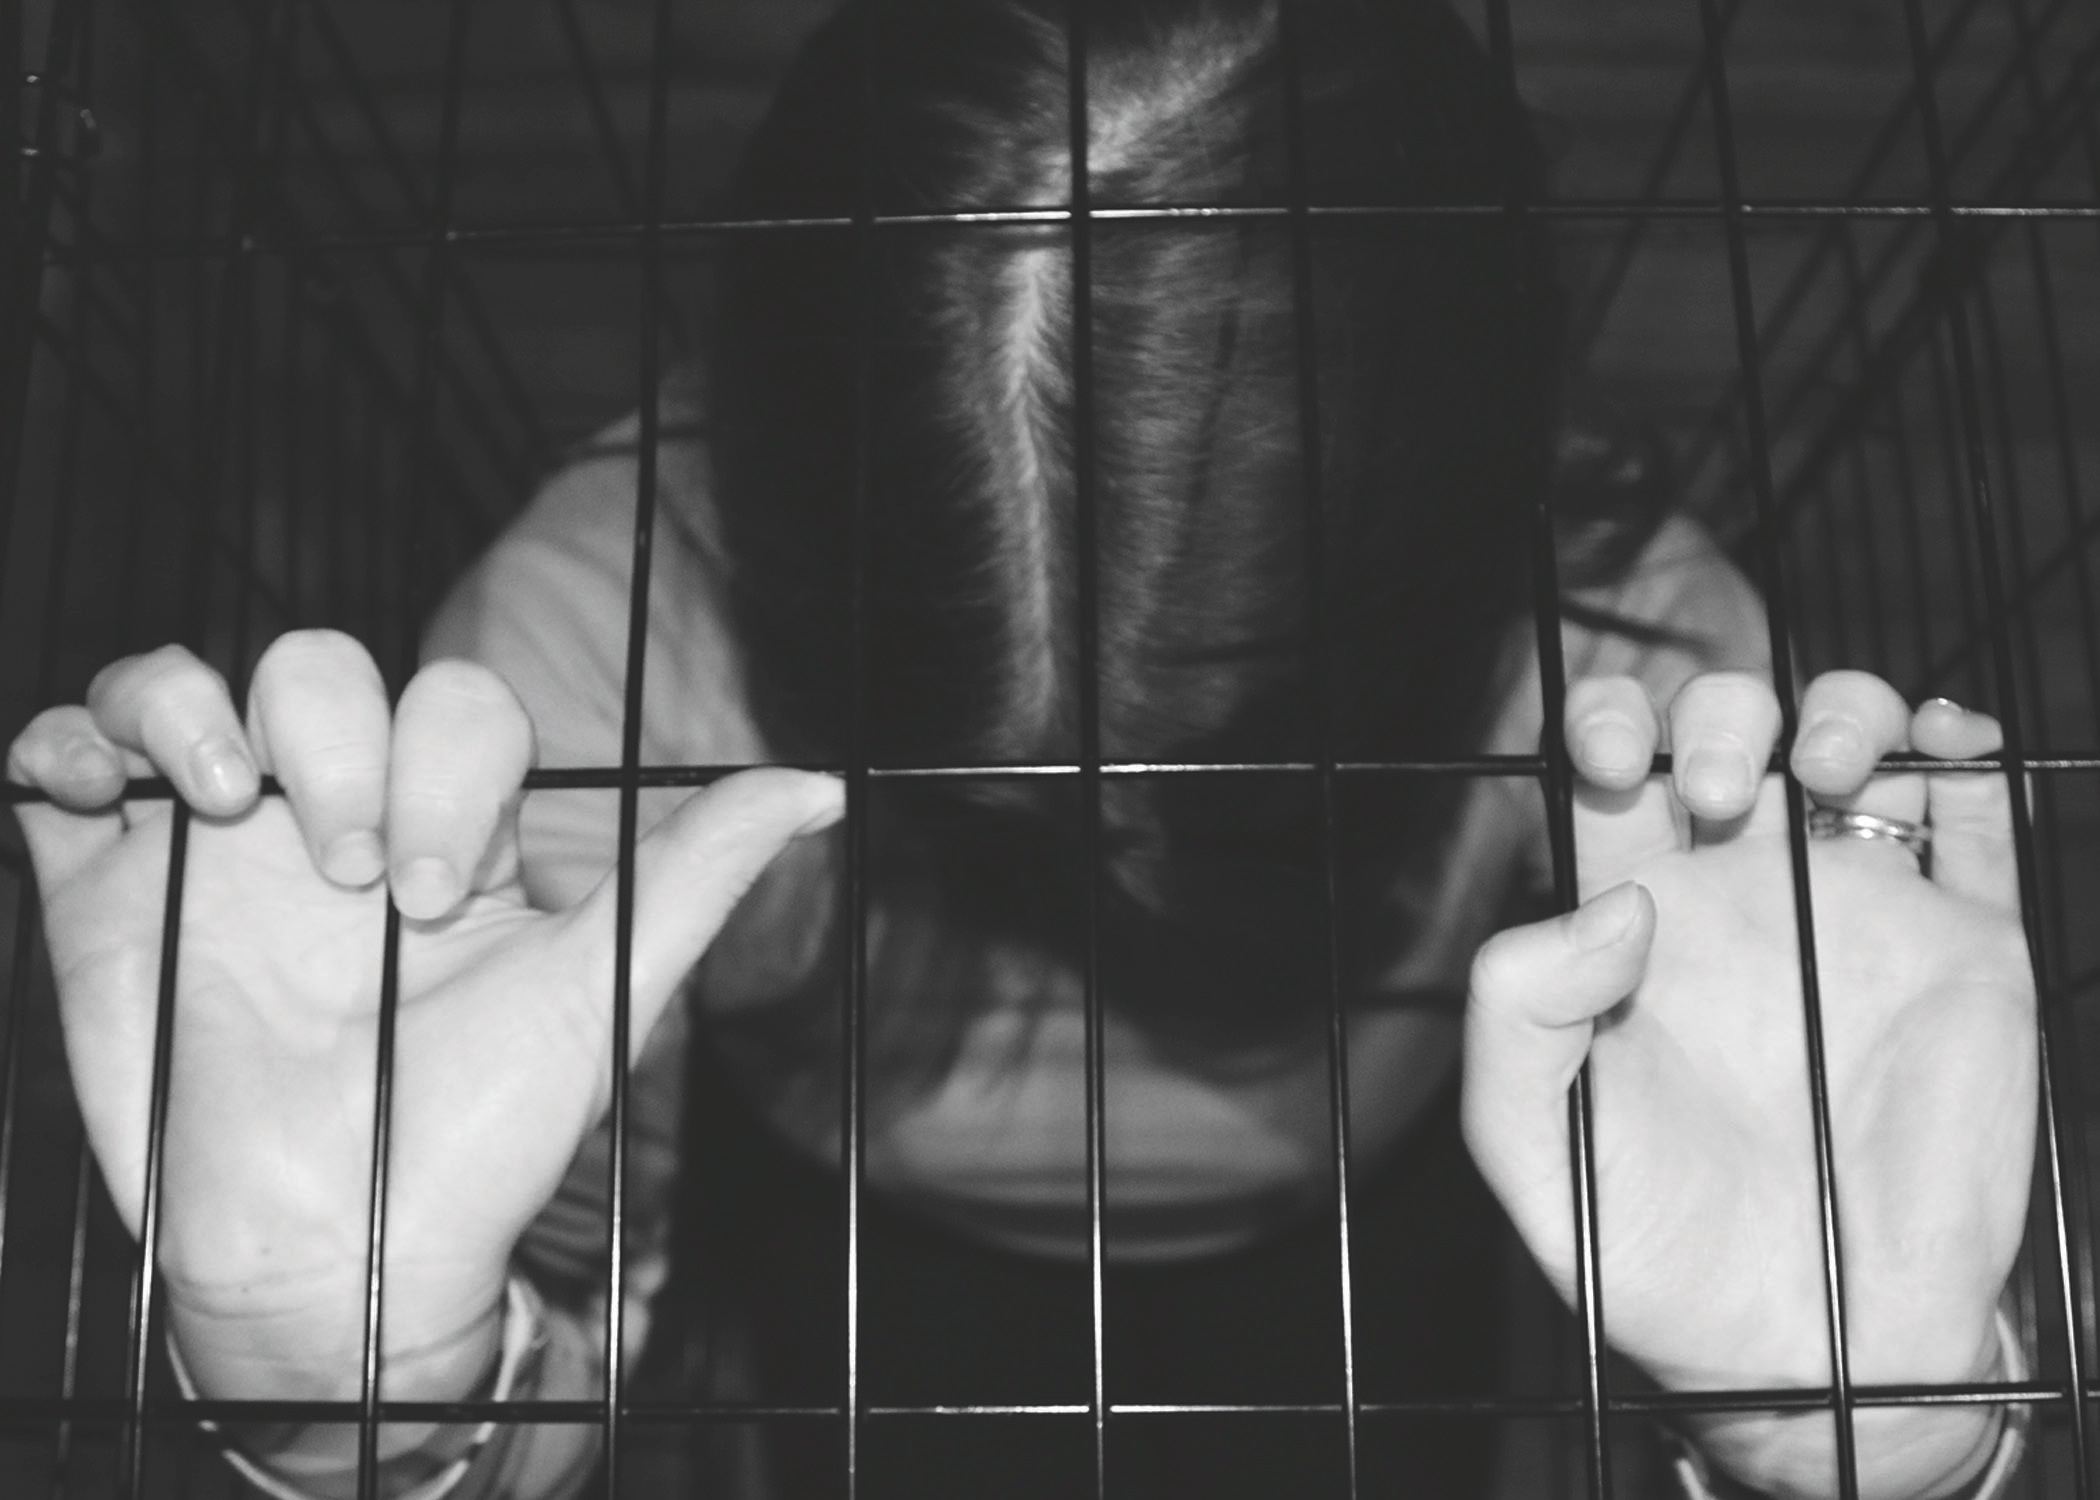
hand, person, black and white, white, photography, leg, darkness, black, monochrome, arm, muscle, mouth, human body, organ, interaction, sense, monochrome photography, film noir